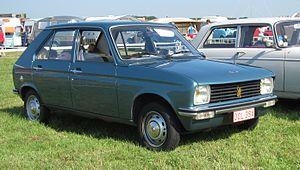
Peugeot 104 vers 1975